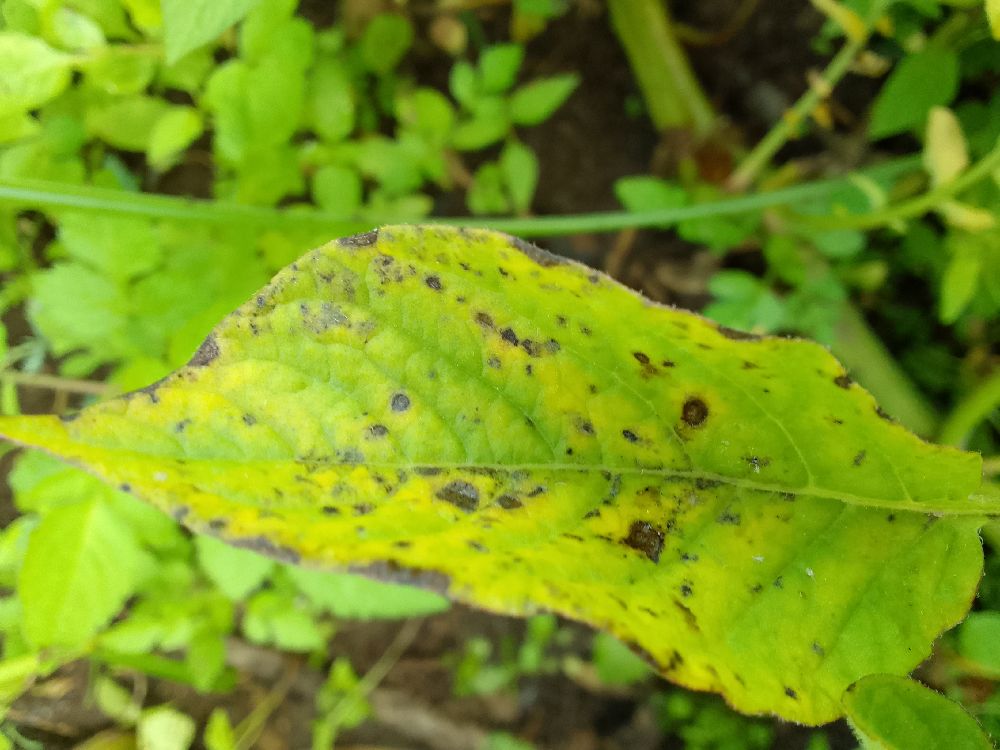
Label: Early blight